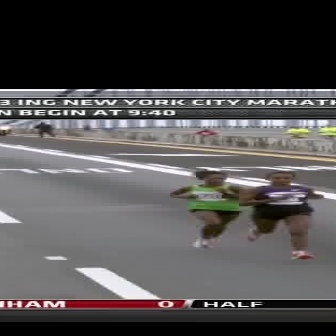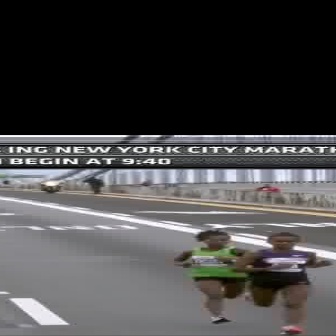
  Please identify the target specified by the bounding box [234,171,322,259] in the first image and locate it in the second image. Return the coordinates in [x_min,y_min,x_max,y_max] format.
Answer: [226,232,330,335]